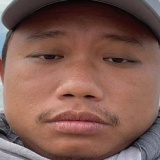
diễn viên Bảo Suzu